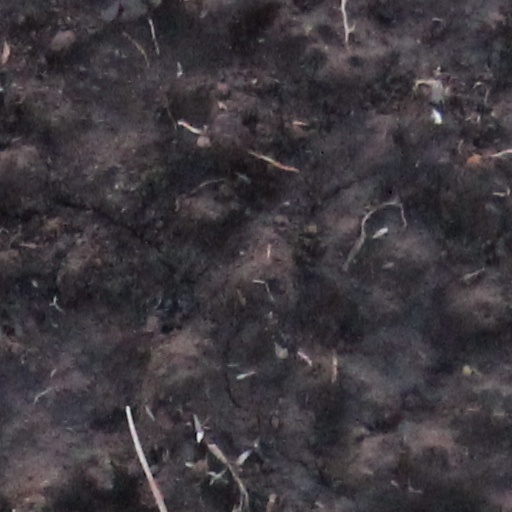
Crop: wheat